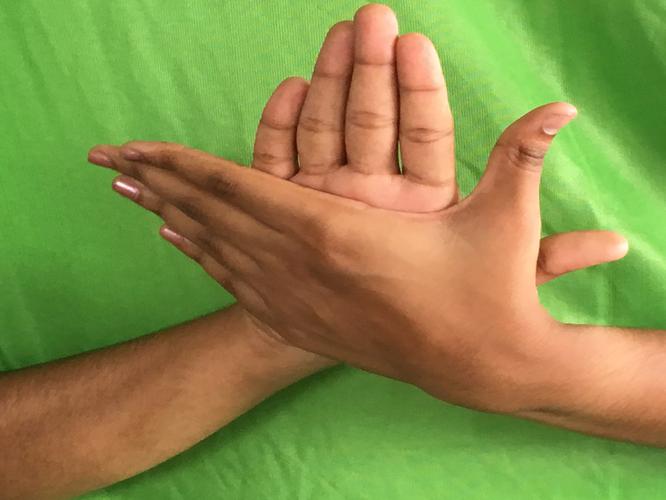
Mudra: Chakra
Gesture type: double_hand